Agnes E. Meyer

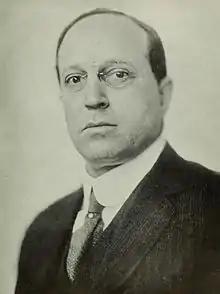
Portrait of Eugene Meyer

Meyer met Charles Lang Freer, the Detroit industrialist and collector in 1913 at a Chinese painting exhibition. Over the years, together they studied and collected Chinese and other Asian art. When Freer died before the Freer Gallery of Art was completed, Meyer and her husband took over making the final decisions. During the 1993 renovation of the Gallery, the Eugene and Agnes E. Meyer Auditorium was remodeled and dedicated to them.